Uttara (neighbourhood)

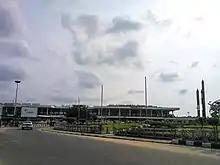
Airport in Dhaka

At present, the MRT Line 6 of Dhaka Metro connects Diabari of Uttara to Motijheel There are three metro stations in Uttara under MRT Line 6, these include: Uttara North, Uttara Centre and Uttara South.